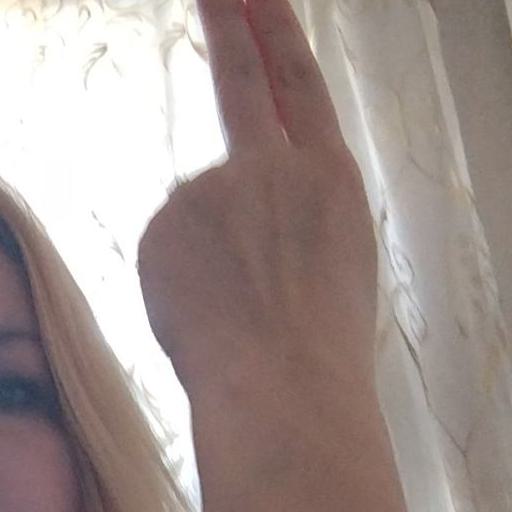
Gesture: two_up_inverted